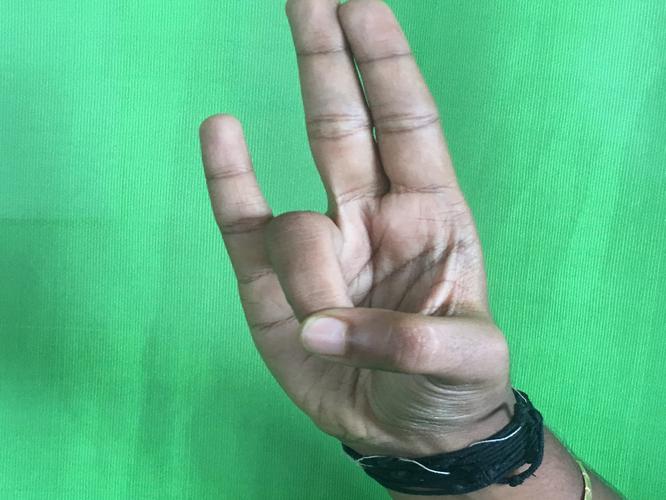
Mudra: Mayura
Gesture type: single_hand